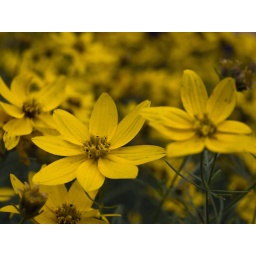
Little yellow flowers in front of the library.